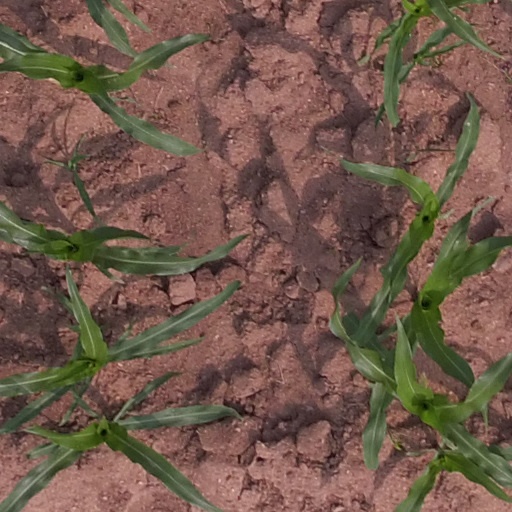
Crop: maize; corn